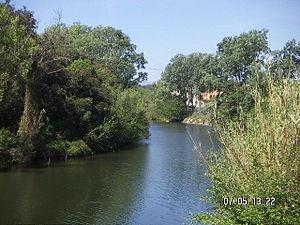
La Muga est un fleuve orienté est-ouest qui prend sa source dans les Pyrénées et se jette dans la Méditerranée.